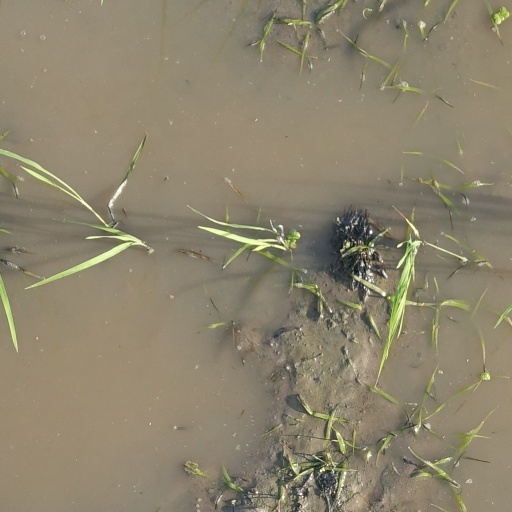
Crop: rice